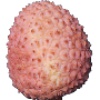
Label: Lychee 1